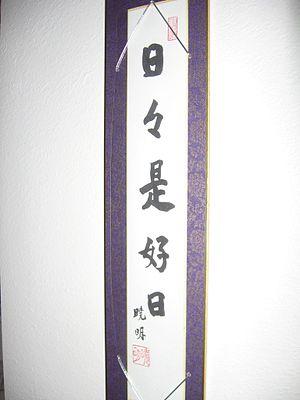
""Chaque jour est un bon jour!"""
日々是好日 est un proverbe du bouddhisme zen japonais. Il s'agirait de la réponse du maître Yunmen Wenyan à la question qu’il aurait lui-même posée aux moines dans le recueil de kōan, Recueil de la falaise bleue. Ce proverbe a été présenté par plusieurs maître du Zen.